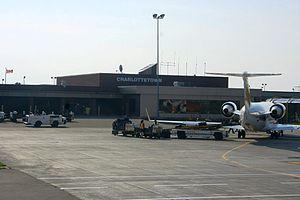
L’aéroport de Charlottetown est le principal aéroport de l'Île-du-Prince-Édouard. Il fait partie du Réseau national des aéroports du Canada. Il est situé dans la ville de Charlottetown, la capitale et la plus grande ville de l'Île-du-Prince-Édouard. Il est actuellement dirigé par l'Autorité de l'Aéroport de Charlottetown et est propriété de Transports Canada.
L’Île-du-Prince-Édouard ou l’Î.-P.-É., anciennement Isle Saint-Jean du temps de la Nouvelle-France, est la plus petite des provinces du Canada en superficie et en population. En 1864, l'Île-du-Prince-Édouard a accueilli la Conférence de Charlottetown qui a mené à la Confédération du Canada en 1867. Néanmoins, elle n'est devenue une province canadienne qu'en 1873. Au recensement de 2016, on y a dénombré une population de 142 907 habitants. Avec 24,7 habitants par kilomètre carré, c'est la province canadienne la plus densément peuplée.